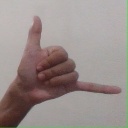
अक्षर: द